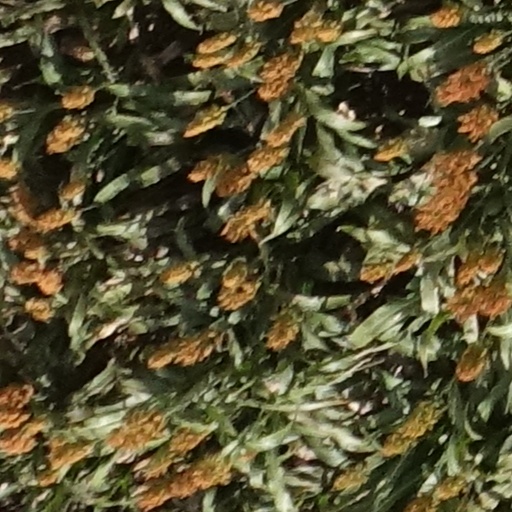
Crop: sorghum